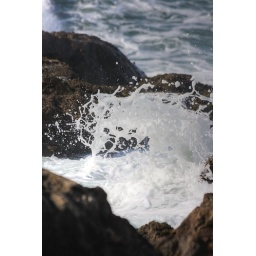
waves crashing over the large rocks along the coast